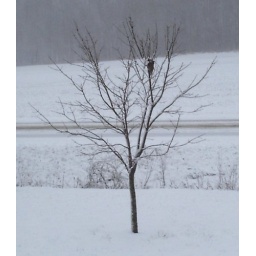
This tree looked so lonely as is the bird sitting in it